List of earthquakes in Taiwan

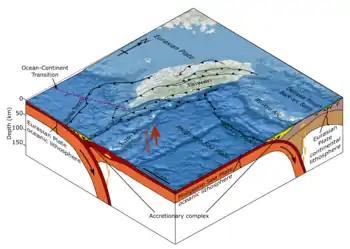

Taiwan is in a seismically active zone, on the Pacific Ring of Fire, and at the western edge of the Philippine Sea plate. Geologists have identified 42 active faults on the island, but most of the earthquakes detected in Taiwan are due to the convergence of the Philippine Sea plate and the Eurasian plate to the east of the island. Most of the earthquakes registered in Taiwan actually occur off the east coast and cause little damage, whereas smaller quakes beneath the island itself have historically proven more destructive. The first recorded earthquake in Taiwan was in 1624, the founding year of Dutch Formosa. Between 1901 and 2000, there were 91 major earthquakes in Taiwan, 48 of them resulting in loss of life. The most recent major earthquake was the 2024 Hualien earthquake, and the most recent major earthquake with a high death toll was the 921 earthquake, which struck on 21 September 1999, and claimed 2,415 lives.